Jiken series

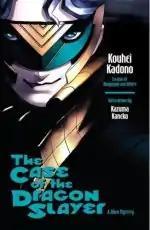
Cover of 1st. volume of the "Jiken series"

The are Japanese mystery novels by Kouhei Kadono. Kadono began his career writing light novels, but this series came from a mainstream publishing label, Kodansha Novels. In 2008 Del Rey Manga announced that they would be publishing the first novel in the series in English, but did not release any.